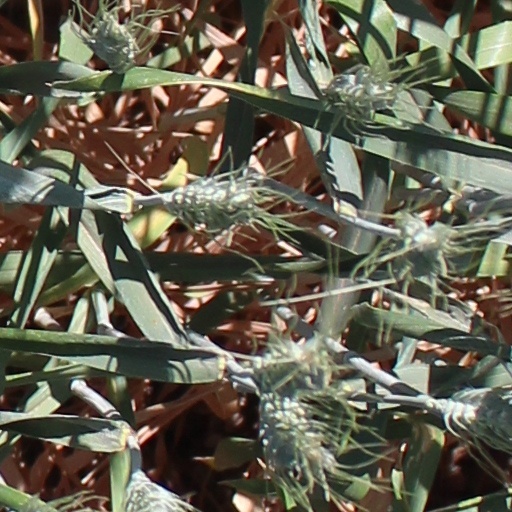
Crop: wheat